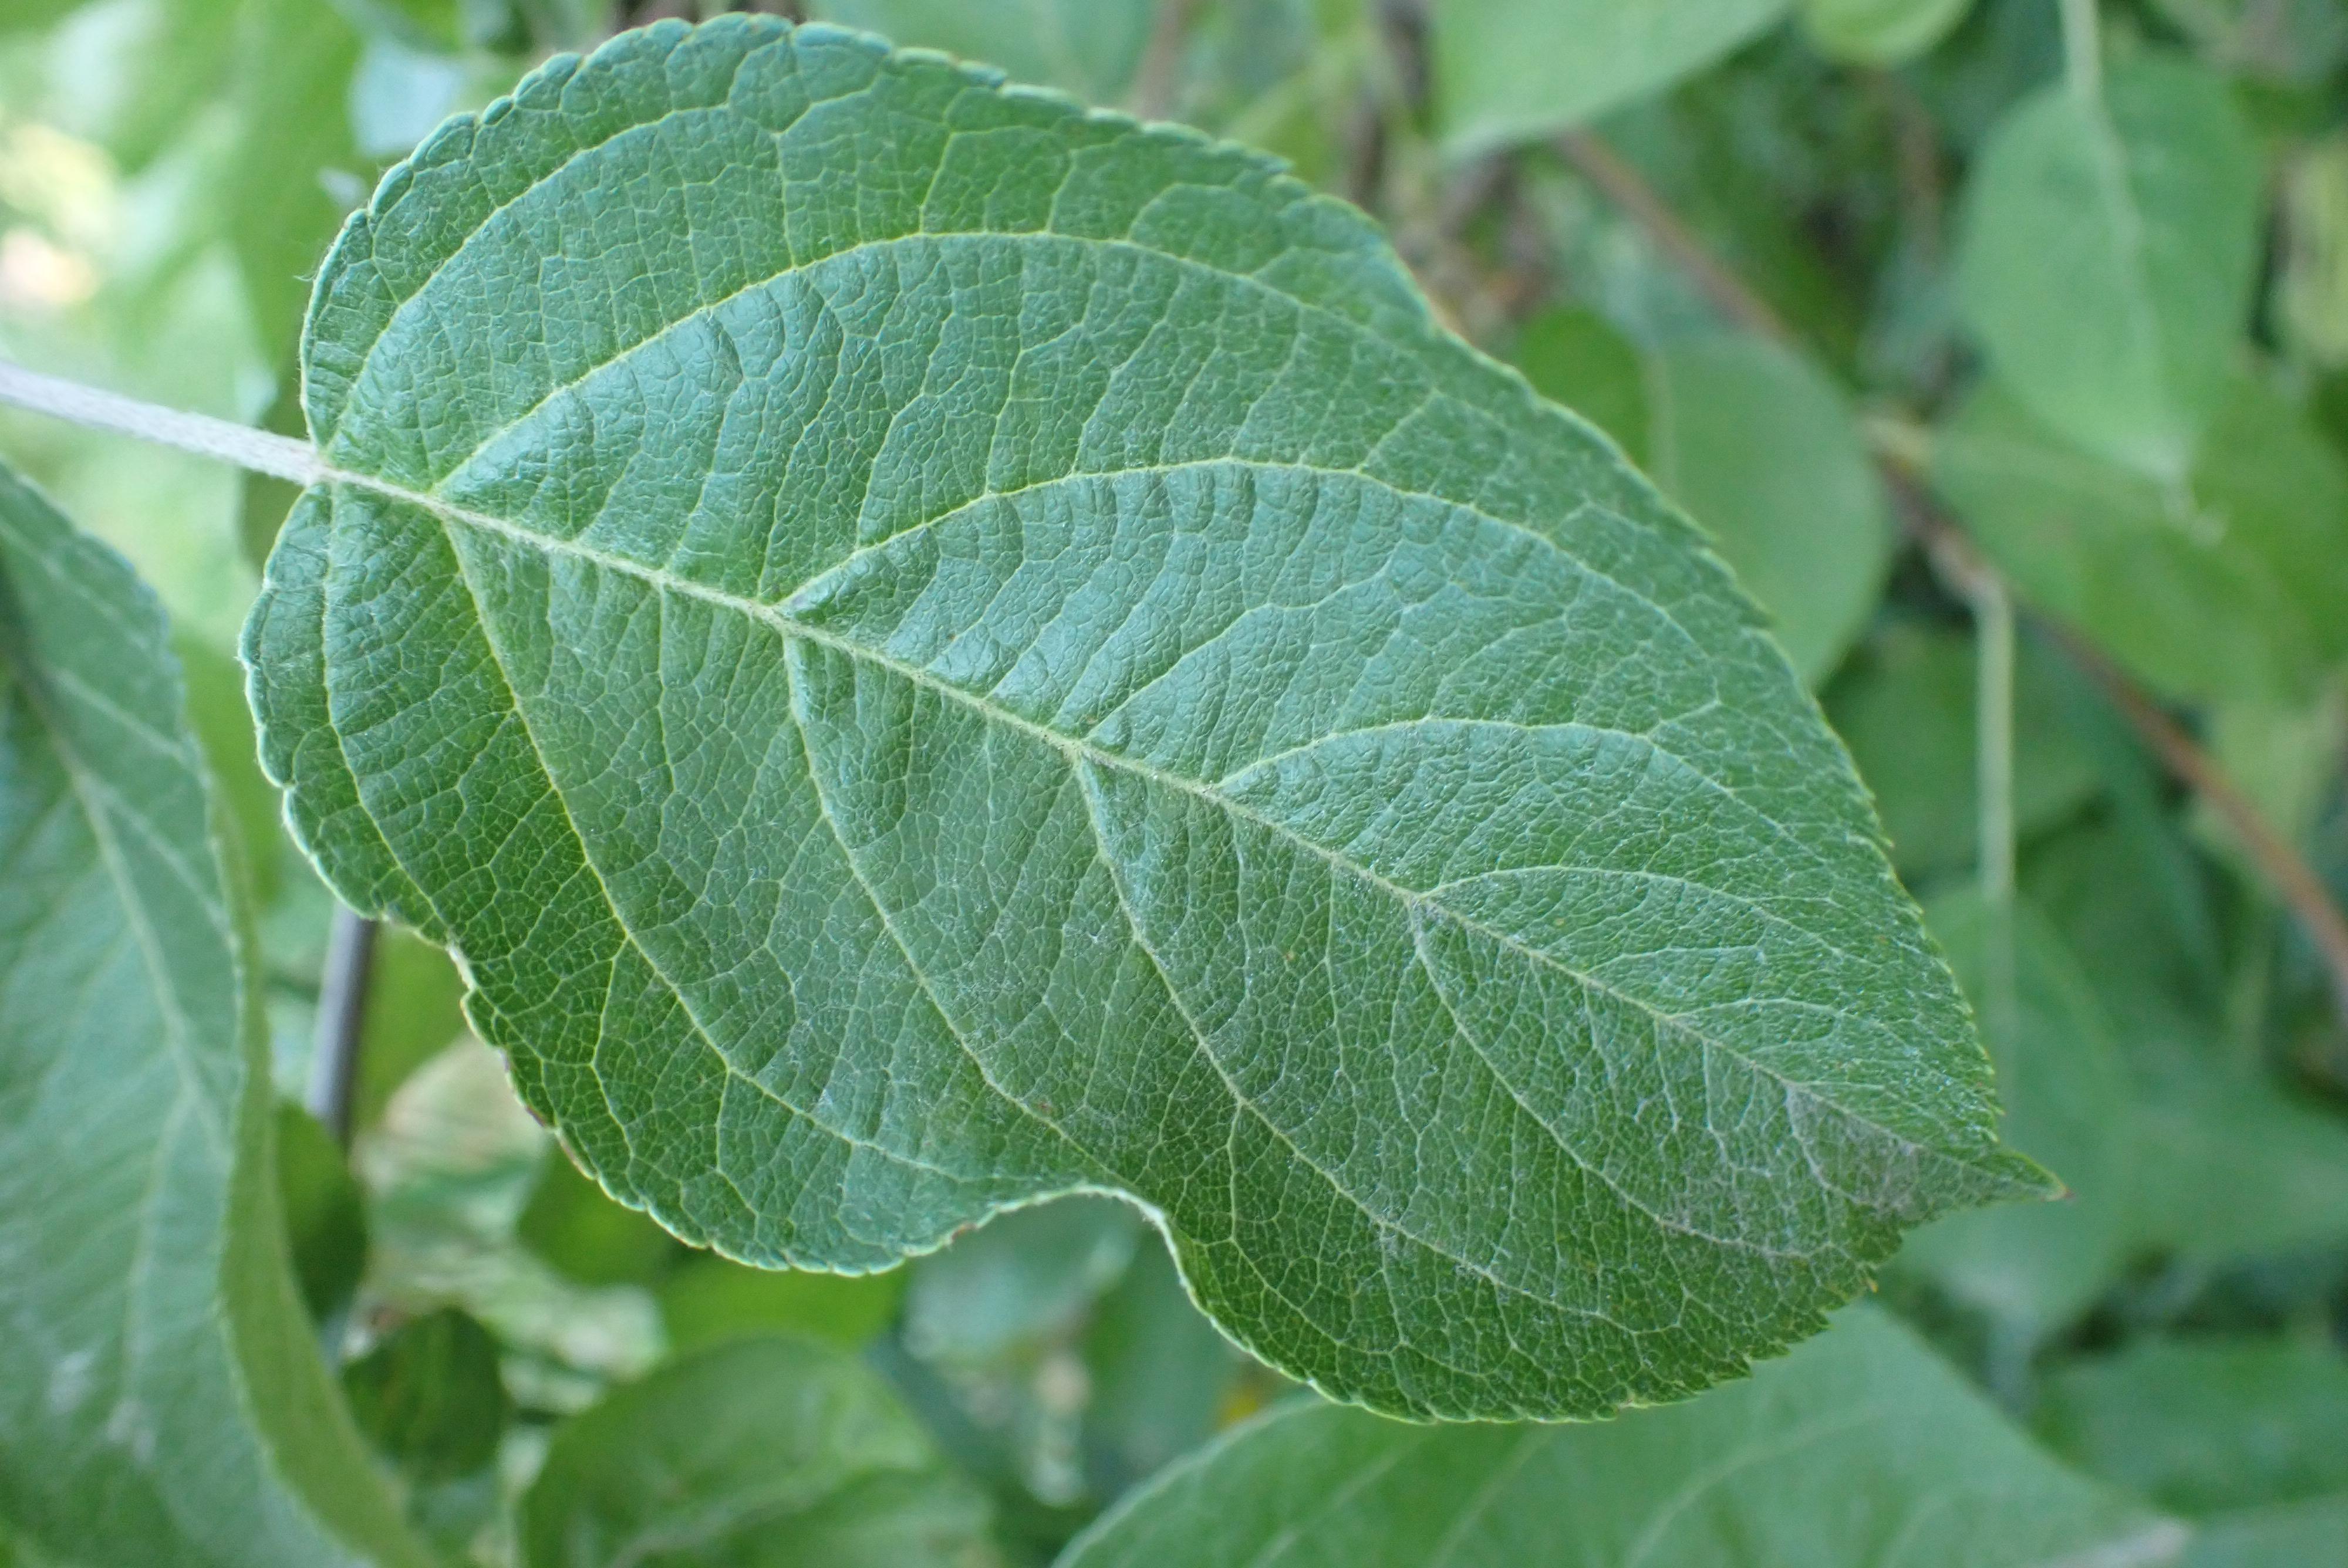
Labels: healthy